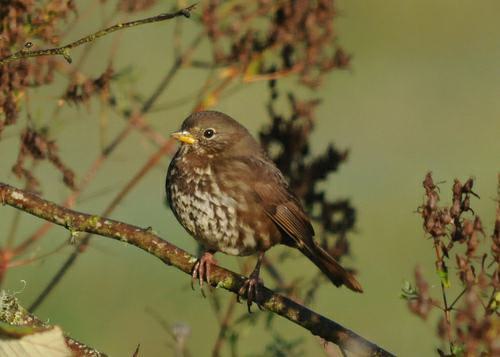
A photo of a fox sparrow